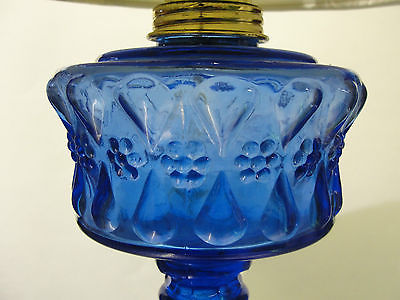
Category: lamp